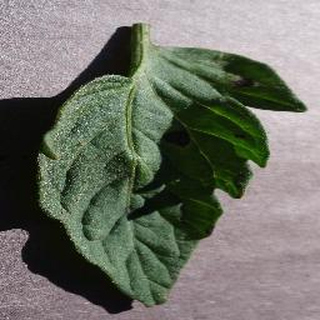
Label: tomato_early_blight